Yoga the Iyengar Way

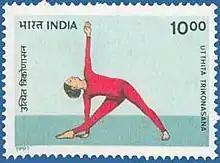
1991 ten-rupee Indian postage stamp marked "Utthita trikonasana"

The scholar of religion Andrea Jain, in her study of the sociology of yoga, describes the Mehtas as "a family of senior Iyengar Yoga teachers." "Yoga Matters" calls "Yoga the Iyengar Way" "an influential classic textbook." The journalist and yoga teacher Ann Pizer, writing on "Very Well Fit", rated it the best overall runner-up yoga book of 2019, writing that "the photos may look a little dated because of the unitards. However, they're almost preferable to the 'sexy' photos so often seen in more recent books." Pizer comments that many practitioners see the book as a complement to Iyengar's own "Light on Yoga", and that the combination of big colour illustrations and "explicit alignment points" actually make it rather more approachable. The yoga teacher and journalist Marina Jung, writing in "Australian Yoga Life", called the book a "bestseller" and "highly influential throughout the world".